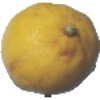
Label: Lemon 1